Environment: real
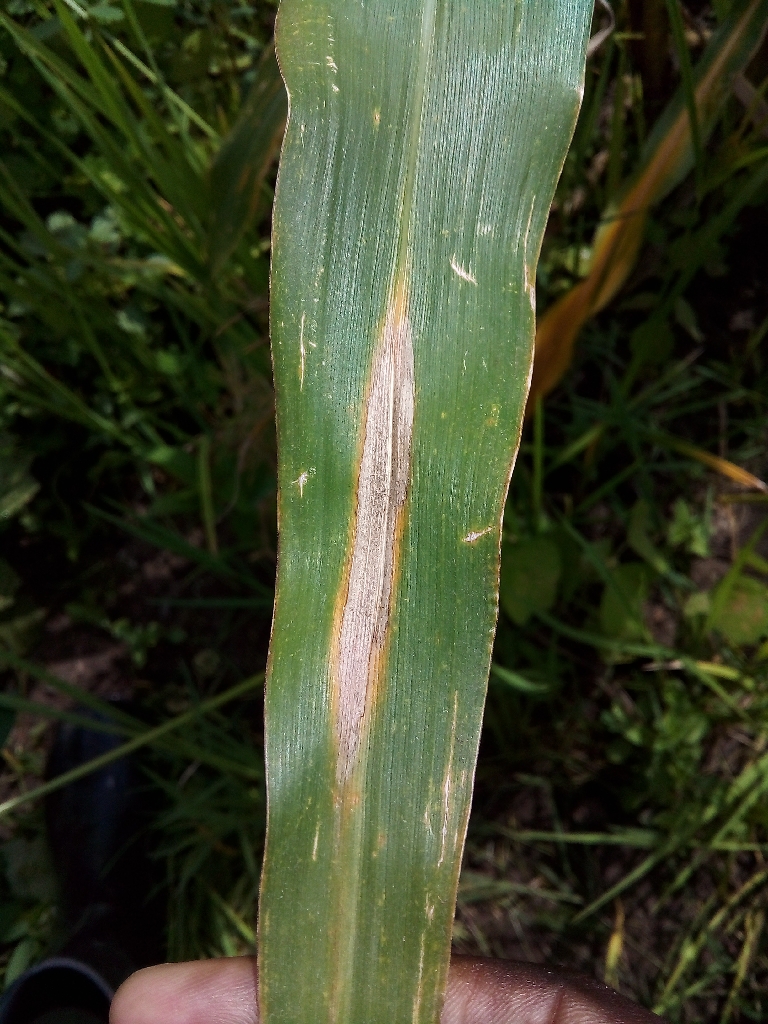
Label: northern_corn_leaf_blight